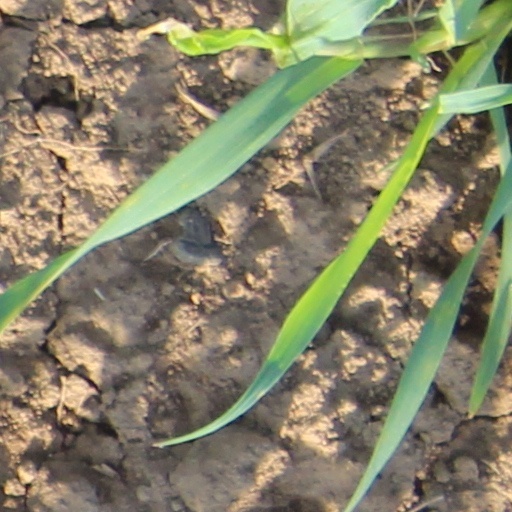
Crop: wheat